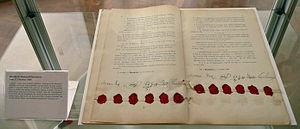
La convention de Mannheim, adoptée en 1868 à Mannheim, est un accord international qui réglemente la circulation des bateaux sur le Rhin.